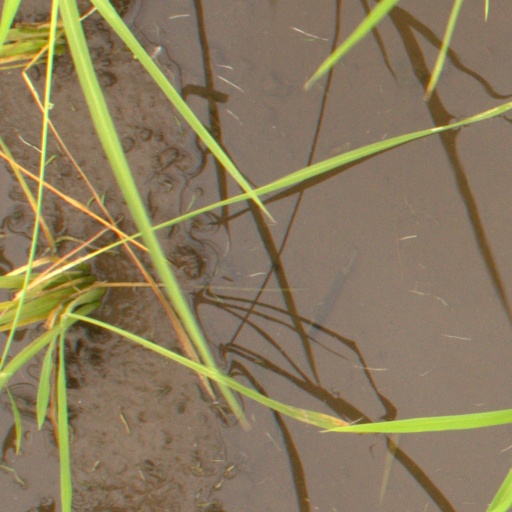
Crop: rice